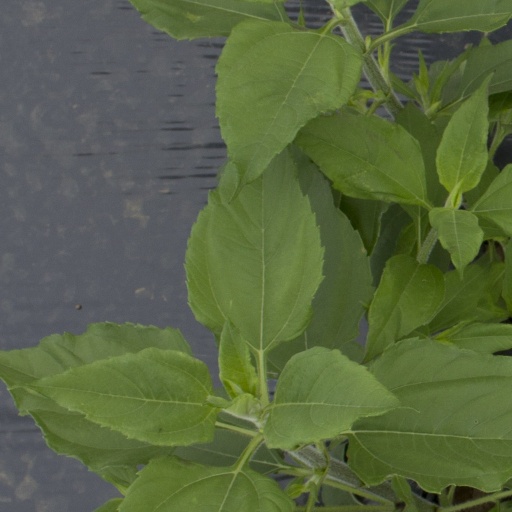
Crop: Jerusalem artichoke